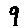
Label: 9